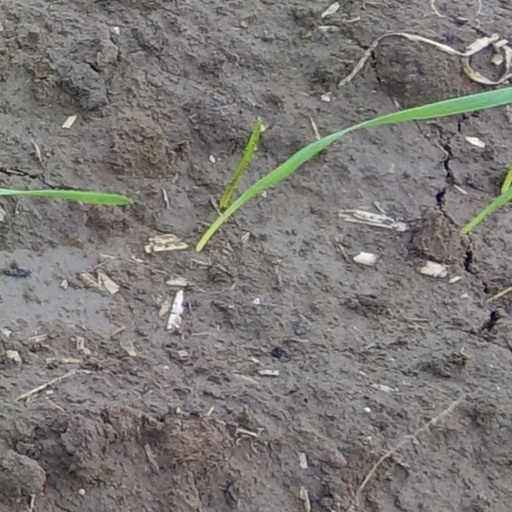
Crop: wheat